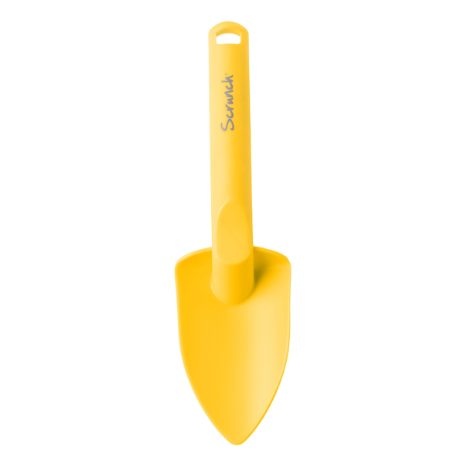
Scrunch Spade Pastel Gul
Spade som är perfekt för den lilla handen att greppa och använda, kan lätt packas ner i väskan till stranden eller lekparken. • 21 cm lång x 5,7 cm bred x 3,2 cm hög • 25 gram
Brand: Scrunch
Category: Toys & Games > Toys > Beach & Sand Toys > Sand Shovels & Spades